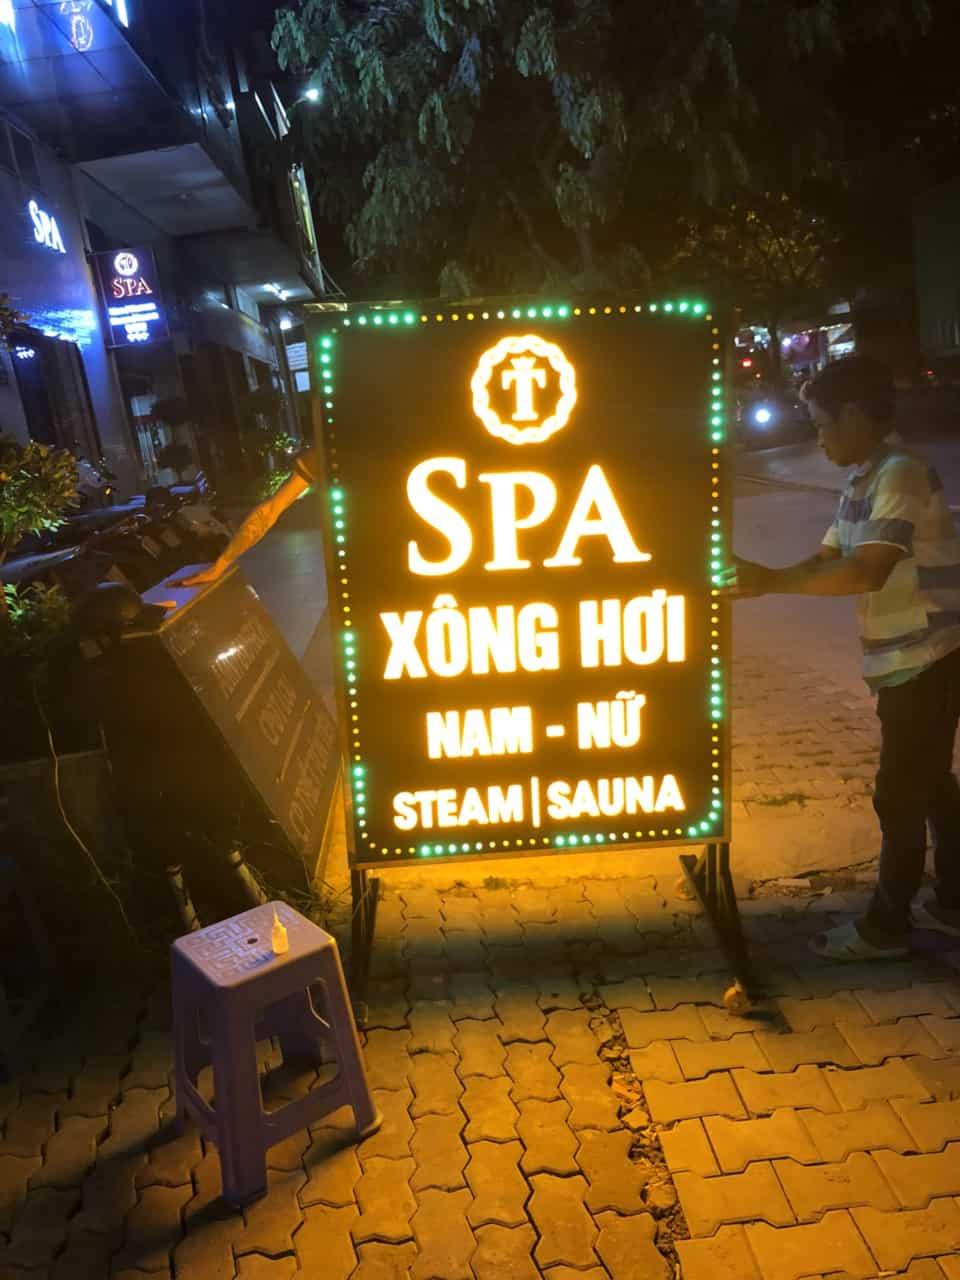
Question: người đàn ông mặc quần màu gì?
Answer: màu đen